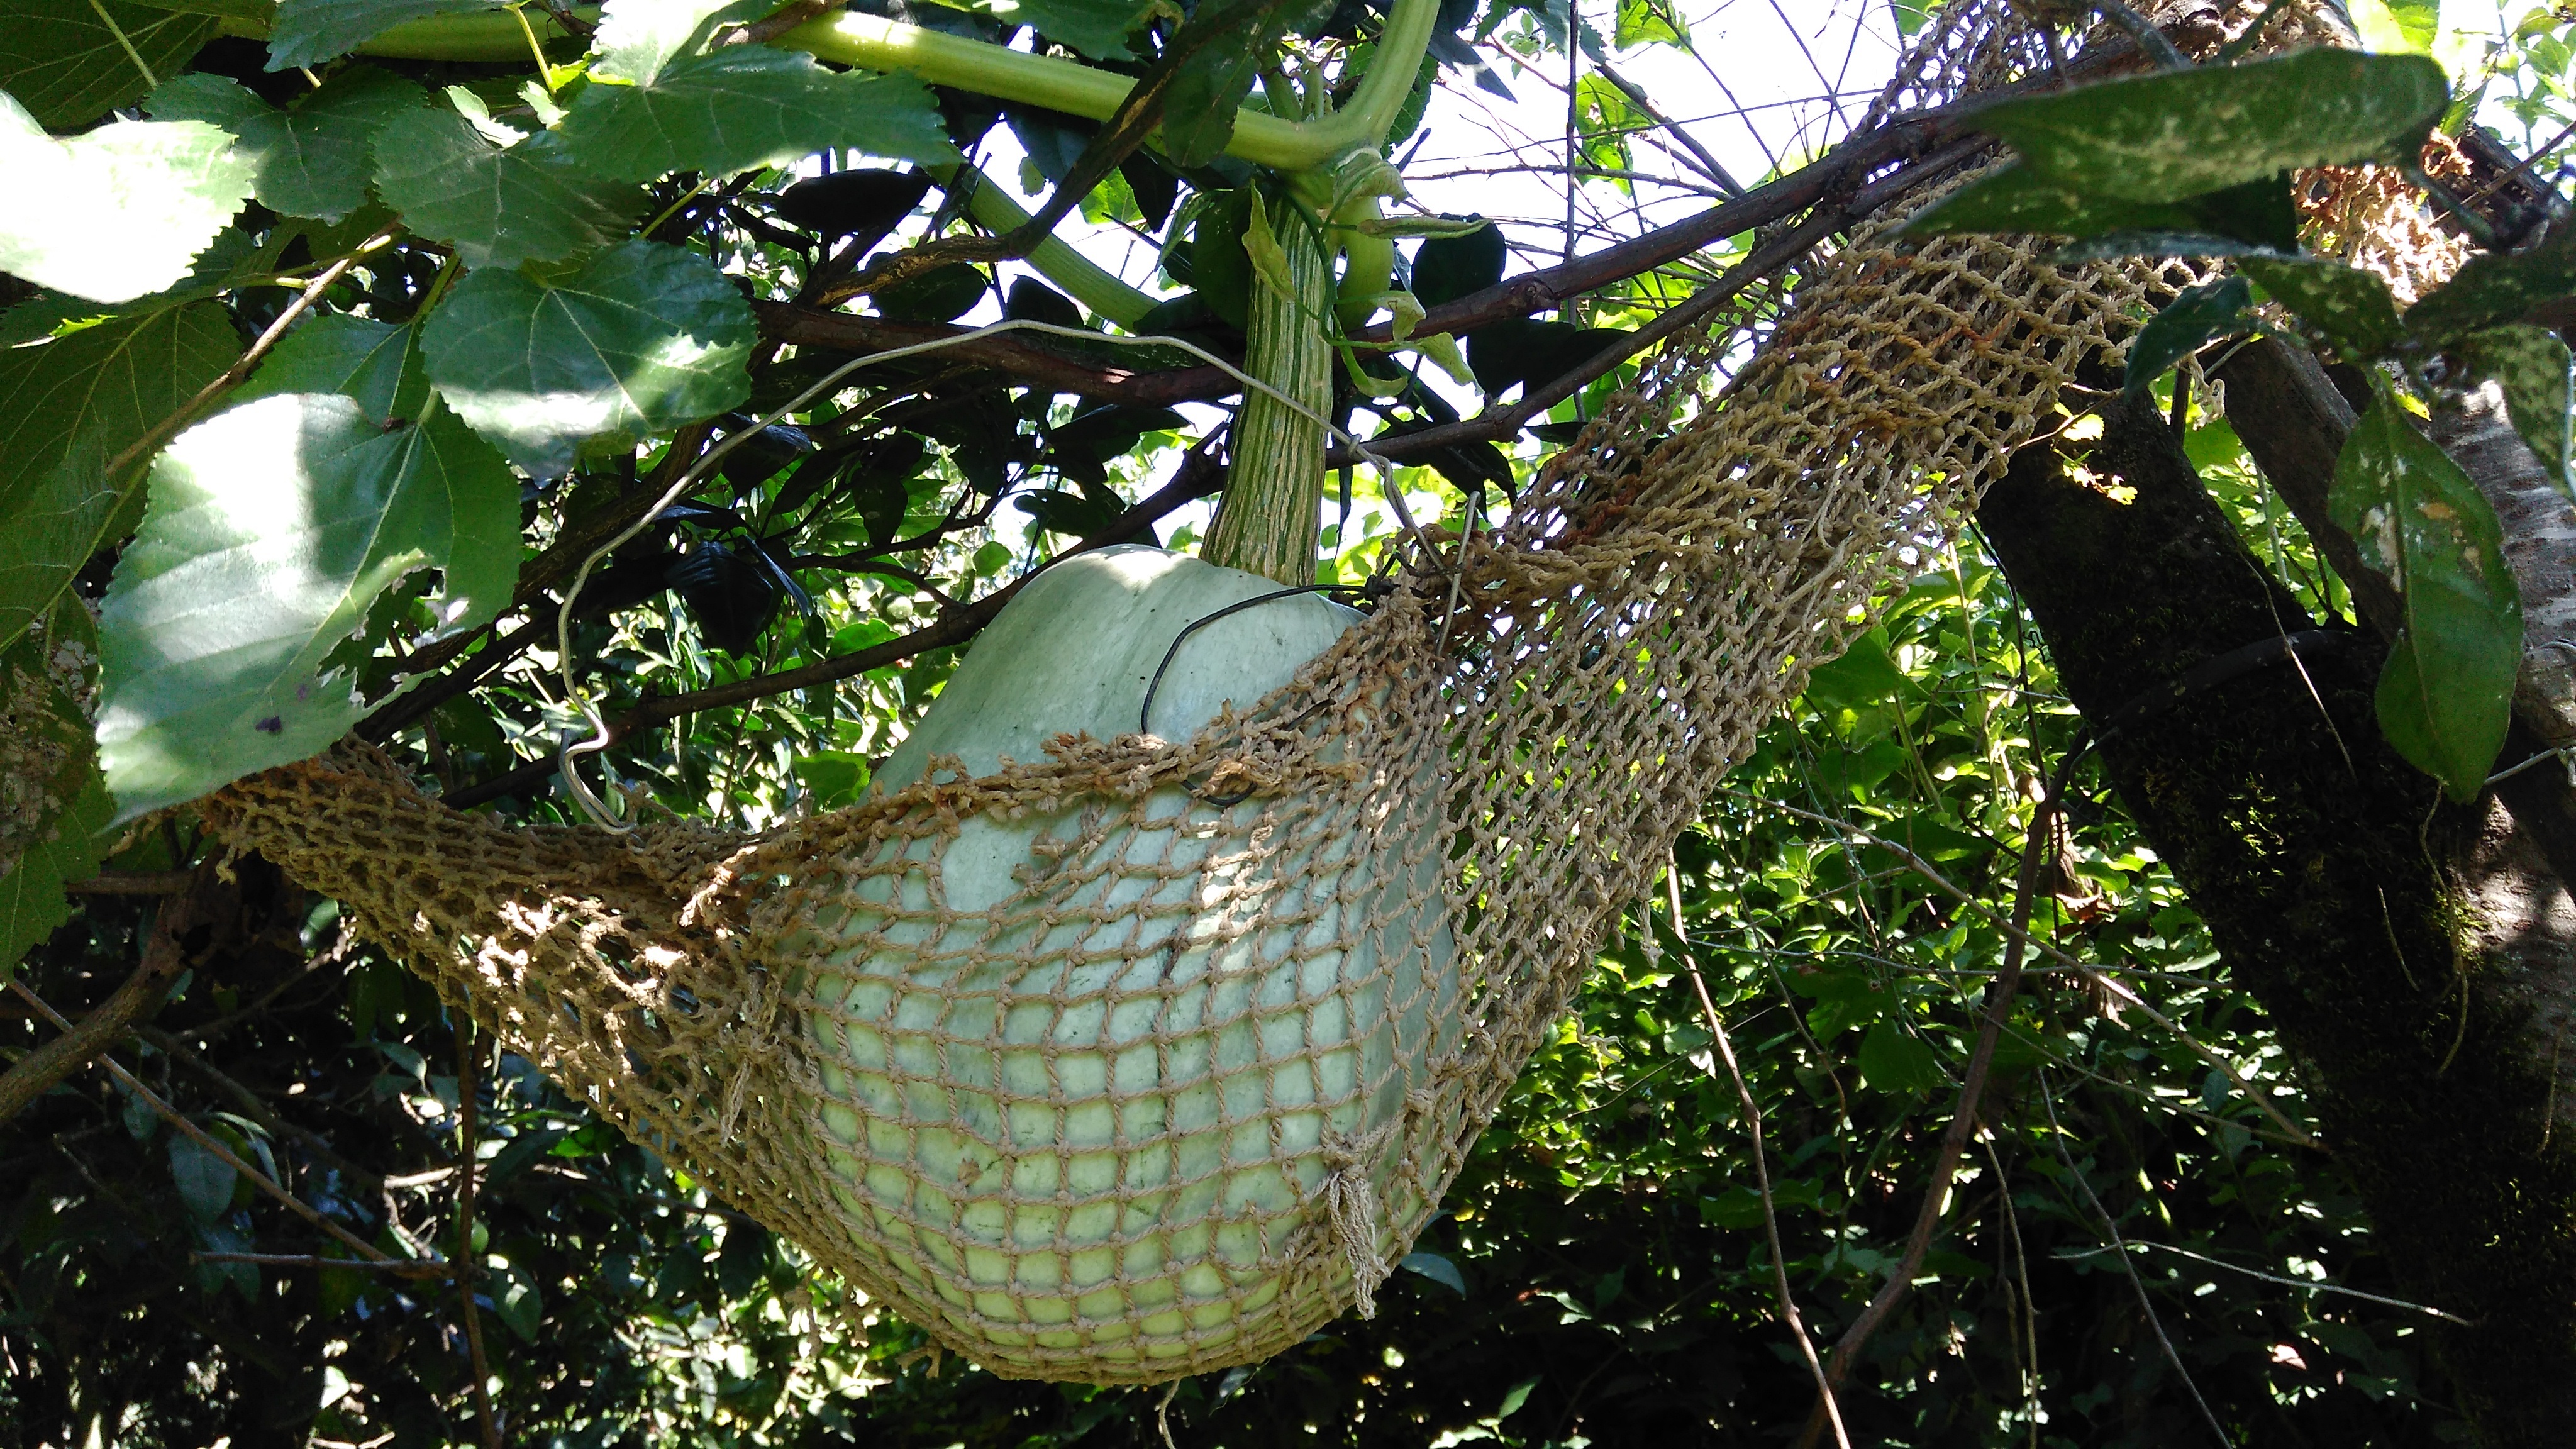
tree, branch, plant, leaf, flower, food, green, produce, botany, garden, flora, gourd, flowering plant, land plant